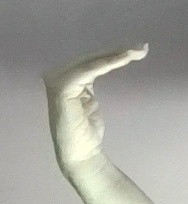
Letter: haa